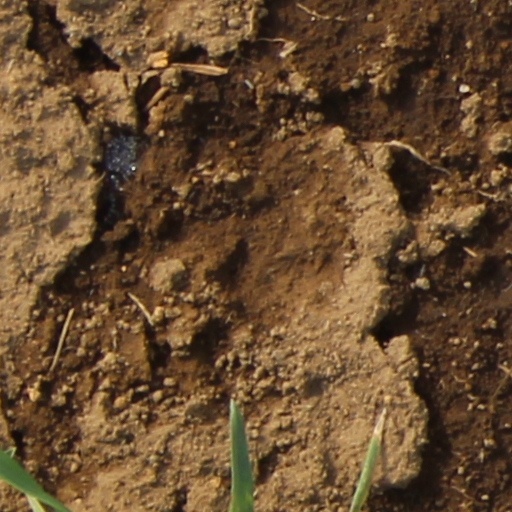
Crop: wheat